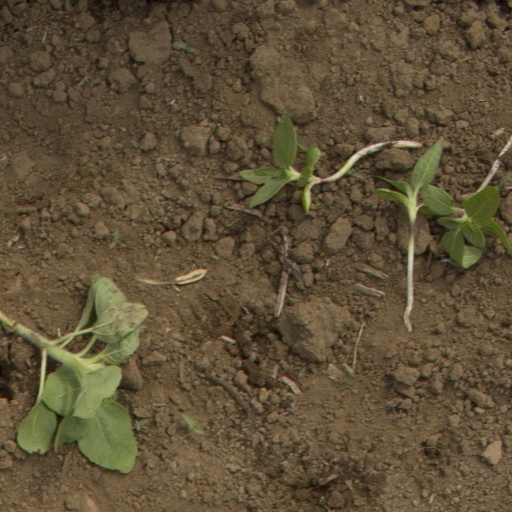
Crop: Jerusalem artichoke